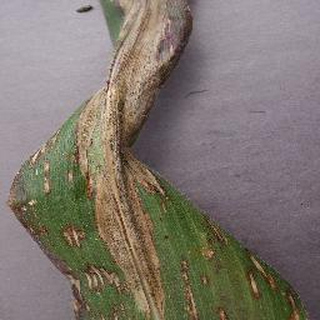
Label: corn_northern_leaf_blight